Mangrove forest

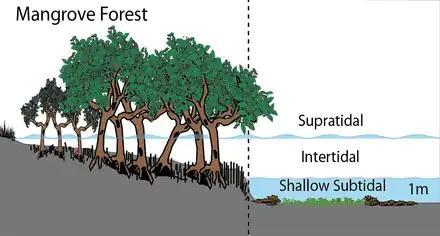

Mangrove plants require a number of physiological adaptations to overcome the problems of low environmental oxygen levels, high salinity, and frequent tidal flooding. Each species has its own solutions to these problems; this may be the primary reason why, on some shorelines, mangrove tree species show distinct zonation. Small environmental variations within a mangal may lead to greatly differing methods for coping with the environment. Therefore, the mix of species is partly determined by the tolerances of individual species to physical conditions, such as tidal flooding and salinity, but may also be influenced by other factors, such as crabs preying on plant seedlings.